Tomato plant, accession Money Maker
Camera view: bottom (45 deg); turntable rotation: 30 degrees
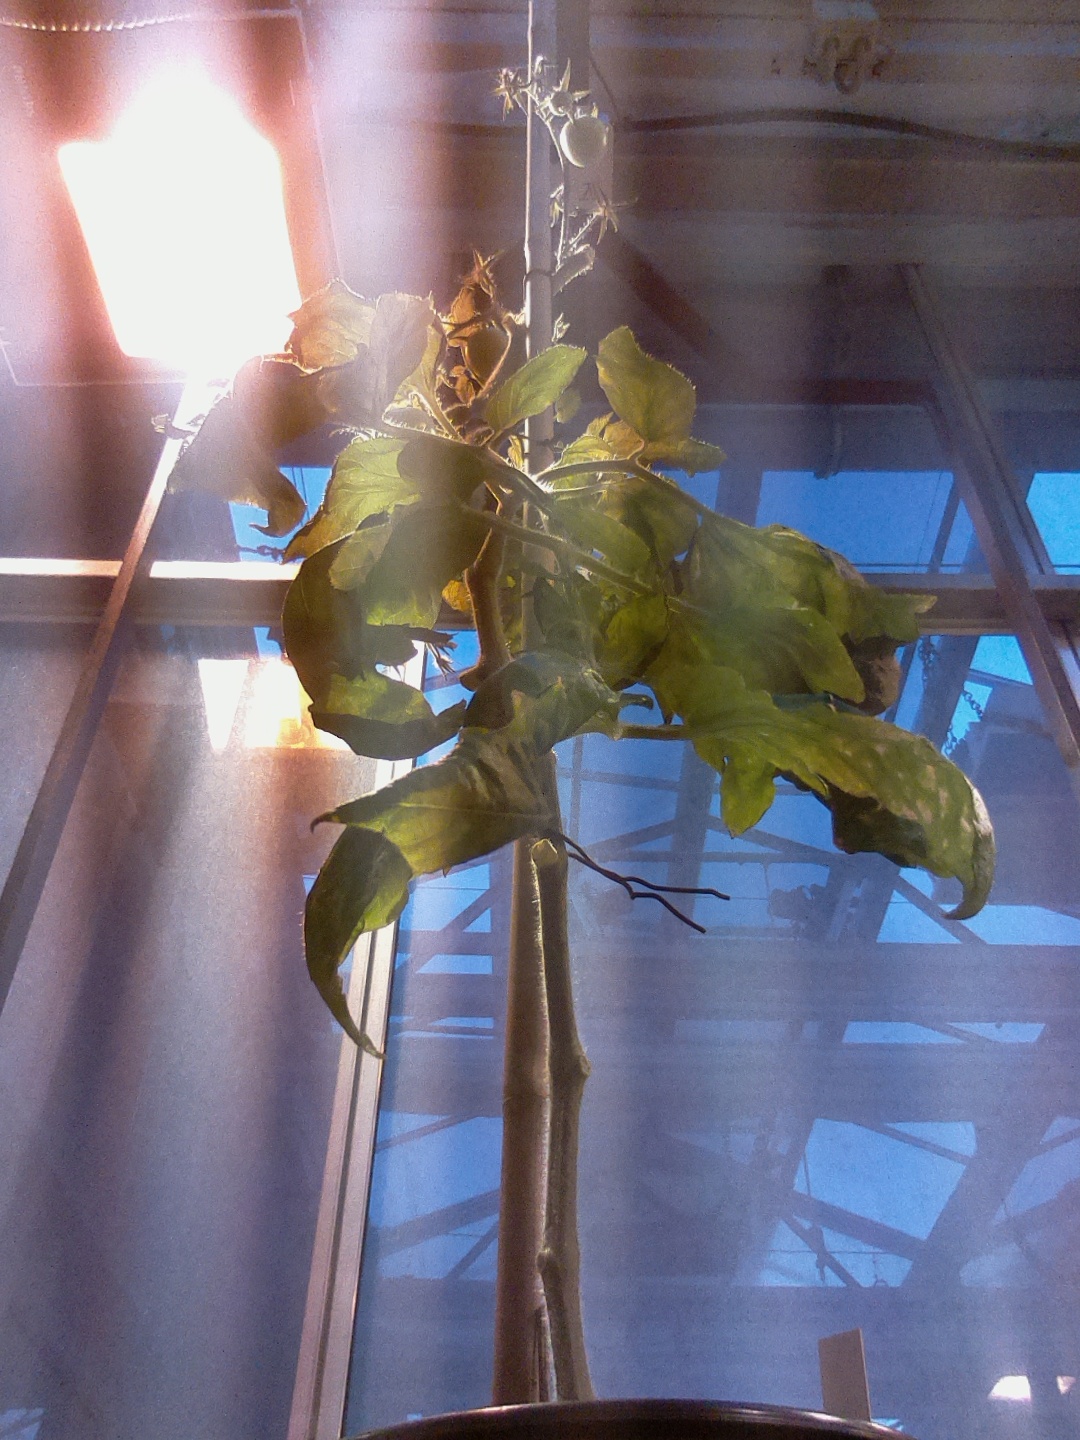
BBCH growth stage 77: 70%-80% of final fruit size